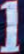
Number: 1